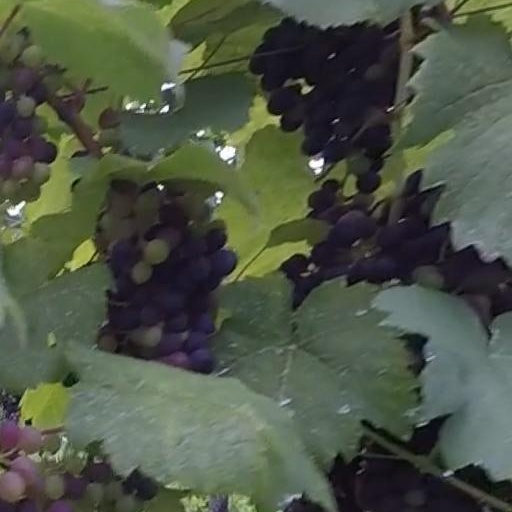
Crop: grape